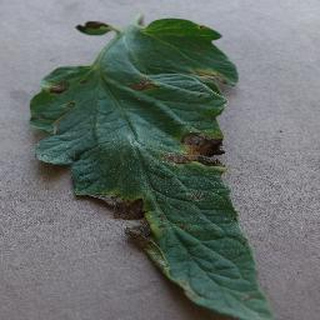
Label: tomato_early_blight